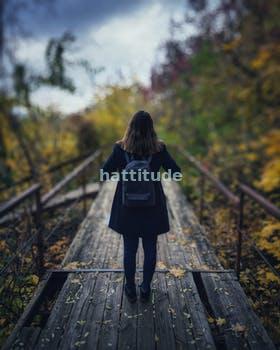
Label: Watermark